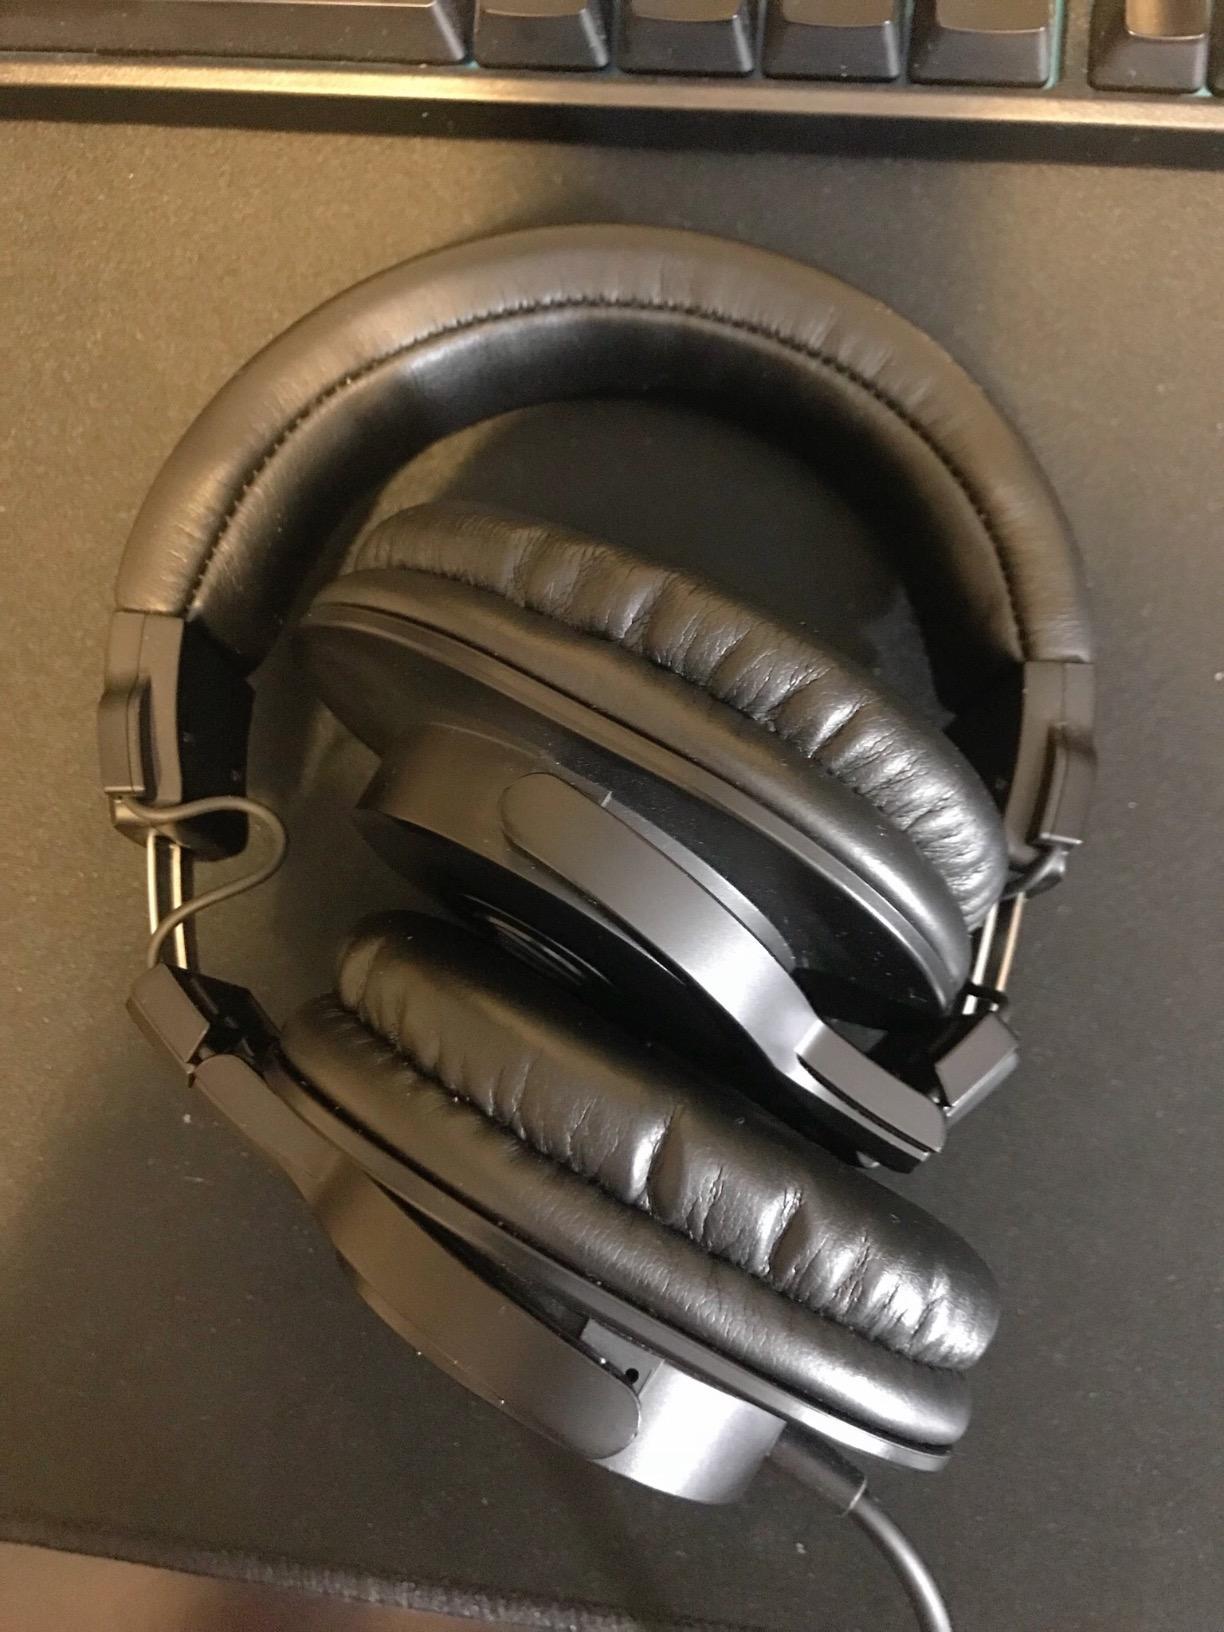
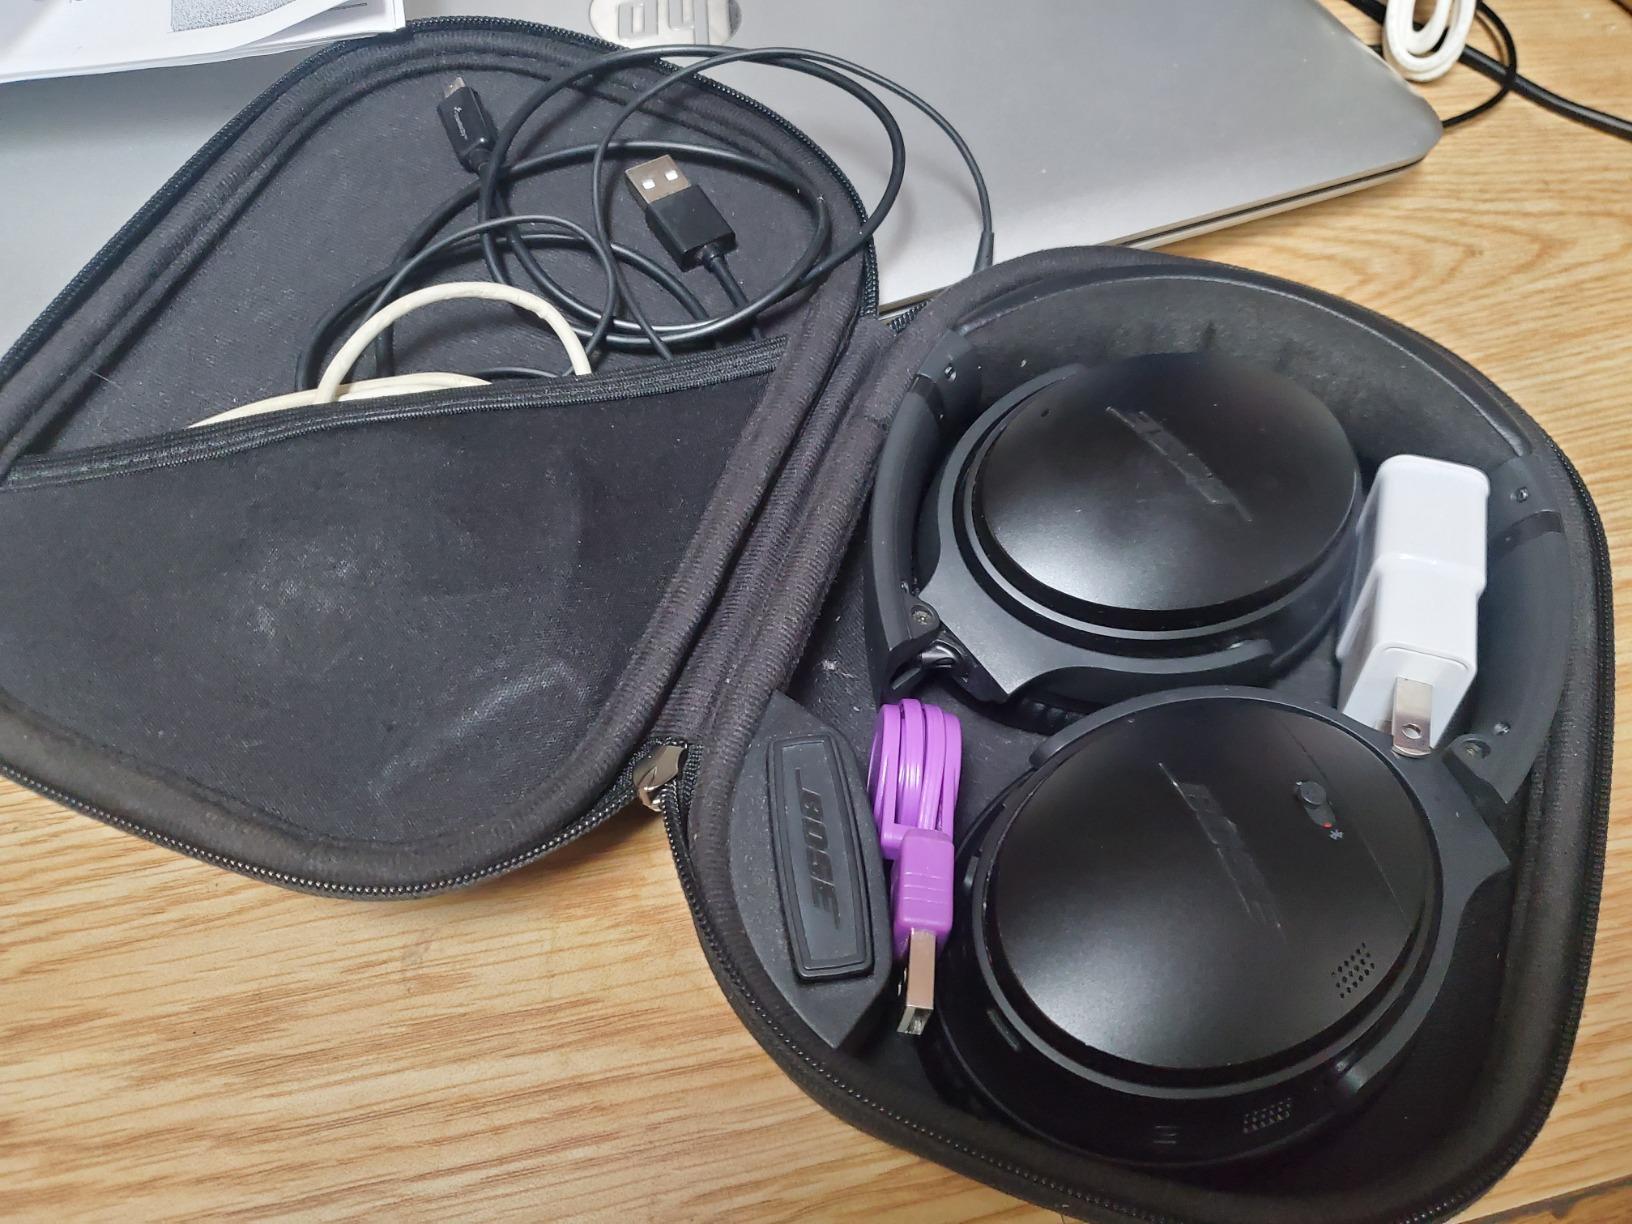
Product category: headphones
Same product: no